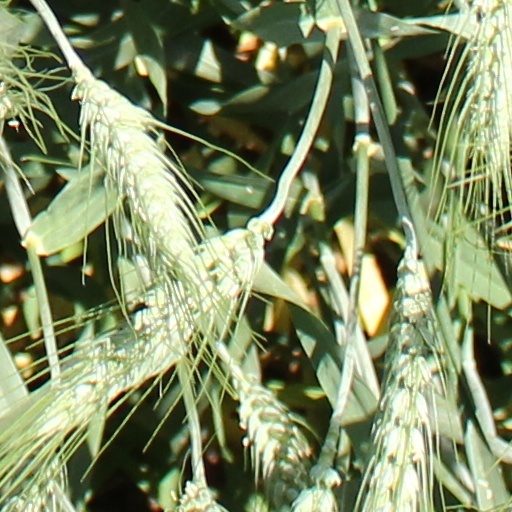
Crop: wheat